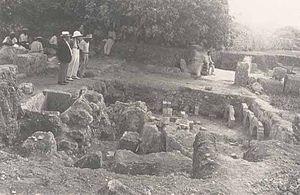
Les Thermes de Għajn Tuffieħa sont un site archéologique de l'époque romaine, situé sur la commune de L-Imġarr à Malte. Il s’agissait d'un système thermal de petite taille, daté de la fin du Iᵉʳ siècle ou du début du IIᵉ siècle ap. J.C, et dans lequel ont été mis au jour de belles mosaïques.